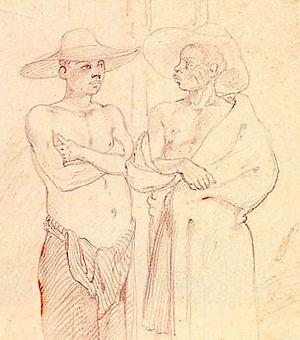
Le Brésil colonial correspond à l'histoire du Brésil couvrant la période allant de 1500, année de l'arrivée des Portugais sur ce territoire, à 1815.